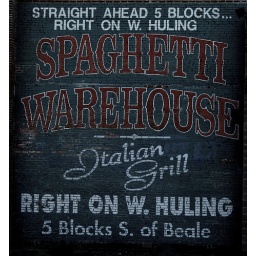
Cool sign painted on side of building in downtown Memphis